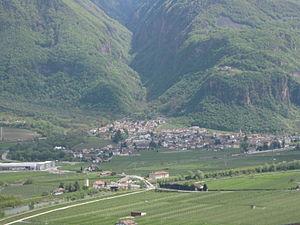
Bronzolo est une commune italienne d'environ 2 800 habitants située dans la province autonome de Bolzano dans la région du Trentin-Haut-Adige dans le nord-est de l'Italie.